Cesky Terrier

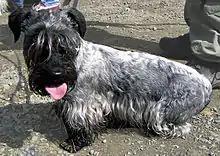

The Cesky Terrier is a well-muscled, short legged, well-pigmented, hunting terrier of a rectangular format. The Cesky has natural drop ears, a natural tail, and sports a long, silky with slight texture coat in shades of gray from charcoal to platinum (black pigmented) or rarely brown (liver pigmented). The Cesky is longer than it is tall and has a topline that rises slightly to the rear.